Vladimir Bazarov

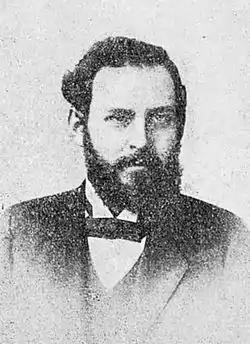
Vladimir Alexandrovich Bazarov, 1901

Vladimir Alexandrovich Bazarov (Russian: Влади́мир Алекса́ндрович База́ров; 8 August [O. S. 27 July] 1874 – 16 September 1939) was a Russian Marxist revolutionary, journalist, philosopher, and economist. Born as Vladimir Alexandrovich Rudnev, Bazarov is best remembered as a pioneer in the development of economic planning in the Soviet Union. He was one of the Russian Machists, as Lenin dubbed the term, and was a close friend to Alexander Bogdanov.